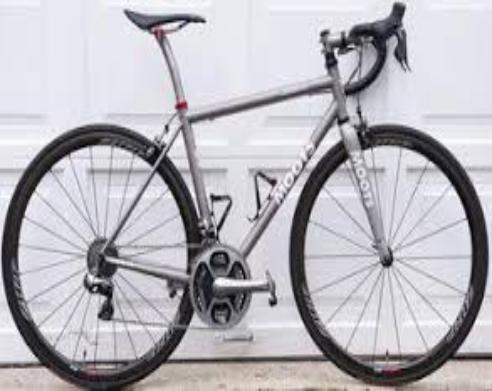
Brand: moots cycles
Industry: Transportation